Beowulf: The Monsters and the Critics

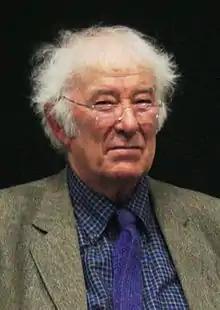
The poet and "Beowulf" translator Seamus Heaney praised "The Monsters and the Critics".

Tolkien's paper was praised by the Irish poet Seamus Heaney in the introduction to . He wrote that the "epoch-making paper" stood out in considering "Beowulf" as literature. Heaney argued that Tolkien "took for granted the poem's integrity and distinction as a work of art", and showed how the poem achieved that status: